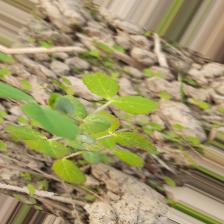
Label: Powdery Mildew